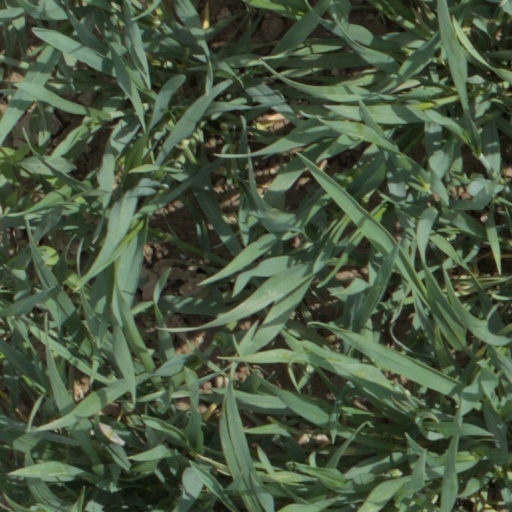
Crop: wheat